Ilimanaq

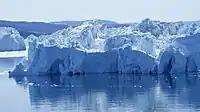
Icebergs in the Ilulissat Icefjord with Ilimanaq hills in the background

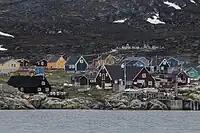
Ilimanaq Town in Greenland

Ilimanaq is located on the eastern shore of Disko Bay, just south of the mouth of the Ilulissat Icefjord.